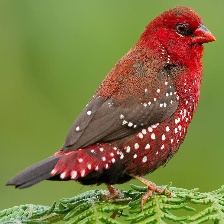
Species: AVADAVAT
Scientific name: AMANDAVA AMANDAVA